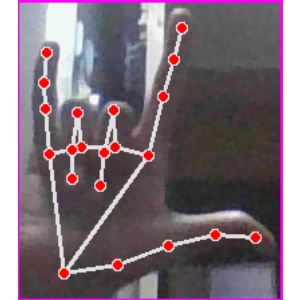
अक्षर: व